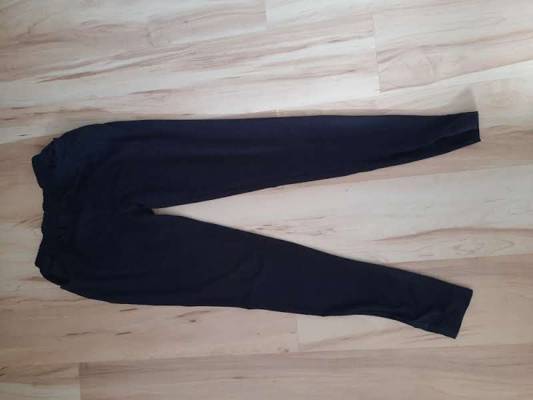
Waste category: clothes